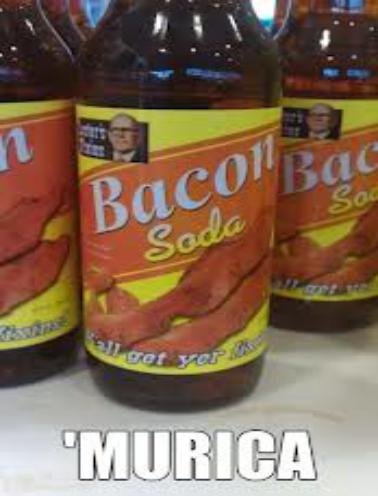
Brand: Bacon soda
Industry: Food